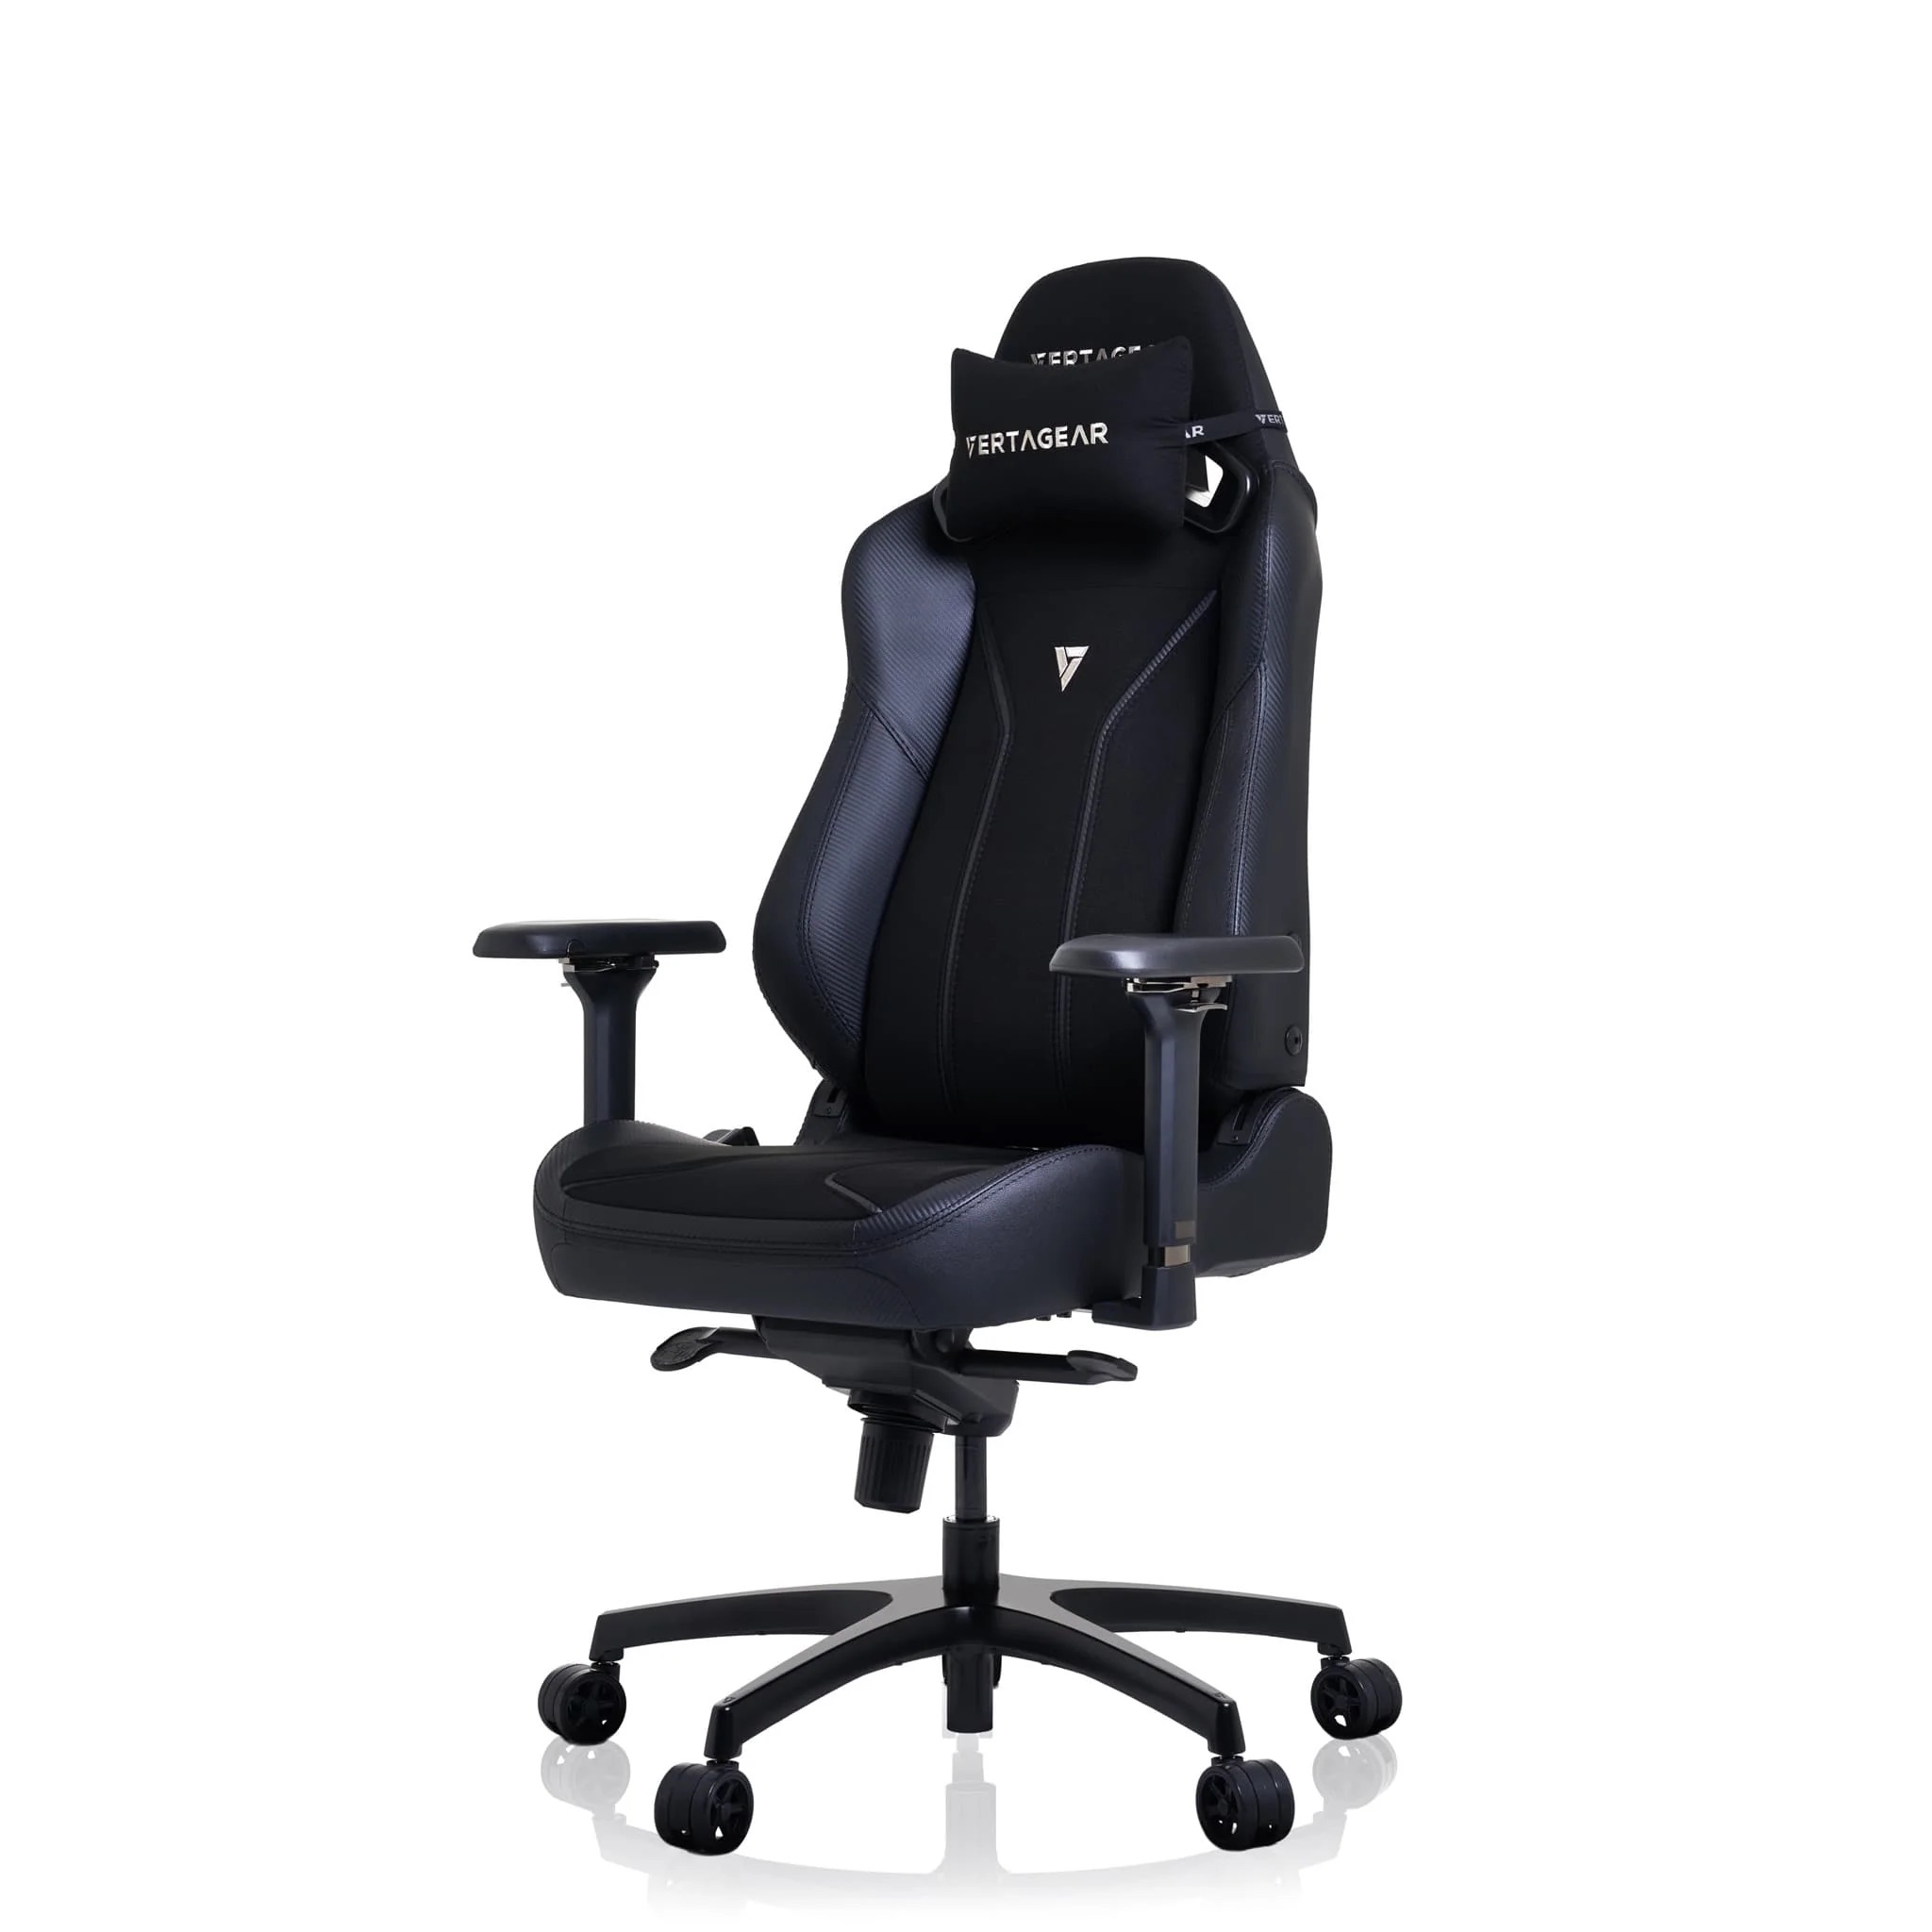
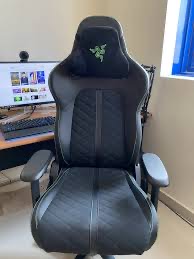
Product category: items_chair
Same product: no